Cramond

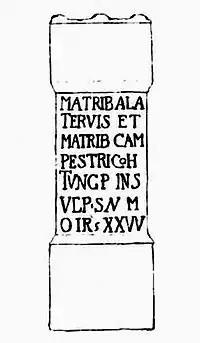
The inscription on the Roman altar dedicated to the Alatervan Mothers and the Mothers of the Parade-ground.

Archaeological excavations at Cramond have uncovered evidence of habitation dating to around 8500 BC, making it, for a time, the earliest known site of human settlement in Scotland. The inhabitants of the Mesolithic camp-site were nomadic hunter-gatherers who moved around their territories according to the season of the year. Although no bones survived the acid soil, waste pits and stakeholes that would have supported shelters or windbreaks were excavated. Numerous discarded hazelnut shells, the waste product of the inhabitants' staple food, were found in the pits and used to carbon-date the site. It is thought the site was chosen for its location near the junction of the Firth of Forth and the River Almond, where the rich oyster and mussel beds proved a reliable natural resource. Many microlith stone tools manufactured at the site were found, and pre-date finds of similar style in England.